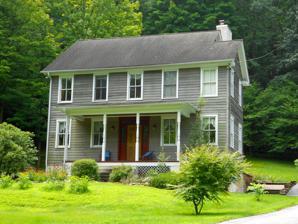
Building: Wilkinson House (Pocopson Township, Pennsylvania)
Country: United States of America
Year built: 1884
Historic house in Pennsylvania, United States United States historic place Wilkinson House U.S. National Register of Historic Places House in 2013.  The cross gable has been removed. Show map of Pennsylvania Show map of the United States Location Rt. 842, Pocopson Township, Pennsylvania Coordinates 39°55′33″N 75°39′57″W / 39.92583°N 75.66583°W / 39.92583; -75.66583 Area 2 acres (0.81 ha) Built c. 1884 Architectural style Rural Gothic MPS West Branch Brandywine Creek MRA NRHP reference No. 85002379 Added to NRHP September 16, 1985 Wilkinson House is a historic home located in Pocopson Township , Chester County, Pennsylvania . The house was built about 1884, and is a two-story, five-bay, frame dwelling with German siding in a Rural Gothic style.  It has a full basement and attic and a cross gable roof.  It features a three-bay front porch with decorative scrollwork. It was added to the National Register of Historic Places in 1985. References